Life on the Line (film)

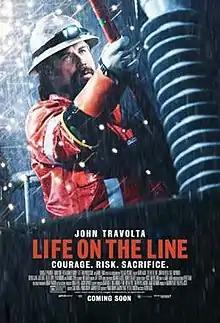
Promotional poster

Life on the Line is a 2015 American direct-to-video disaster thriller film directed by David Hackl and written by Primo Brown, Marvin Peart and Peter I. Horton, starring John Travolta, Kate Bosworth, Devon Sawa, Gil Bellows, Julie Benz, Ryan Robbins and Sharon Stone. The film was released on November 18, 2016, by Lionsgate Premiere. The story follows a crew of electrical linemen who, while maintaining the power grid of their Texas town, find themselves in a deadly storm and have to fight for their lives.